Richard Roth (politician)

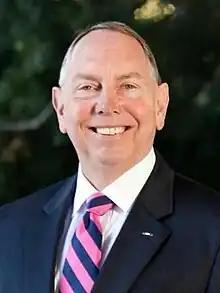
Official portrait, 2013

Richard Dale Roth (born November 6, 1950) is an American politician who previously served in the California State Senate from 2012 to 2024. A Democrat, he represented the 31st Senate District, encompassing northwestern Riverside County, including the cities of Corona, Eastvale, Jurupa Valley, Moreno Valley, Norco, Perris, and Riverside.